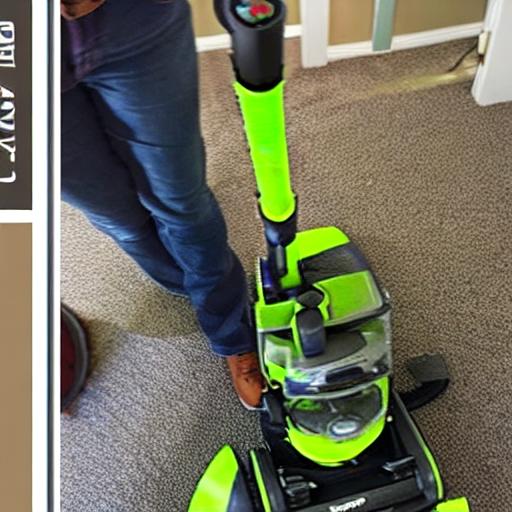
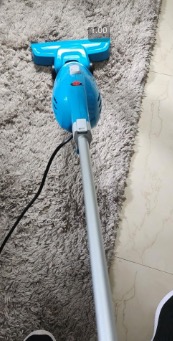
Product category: items_vacuum
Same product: no